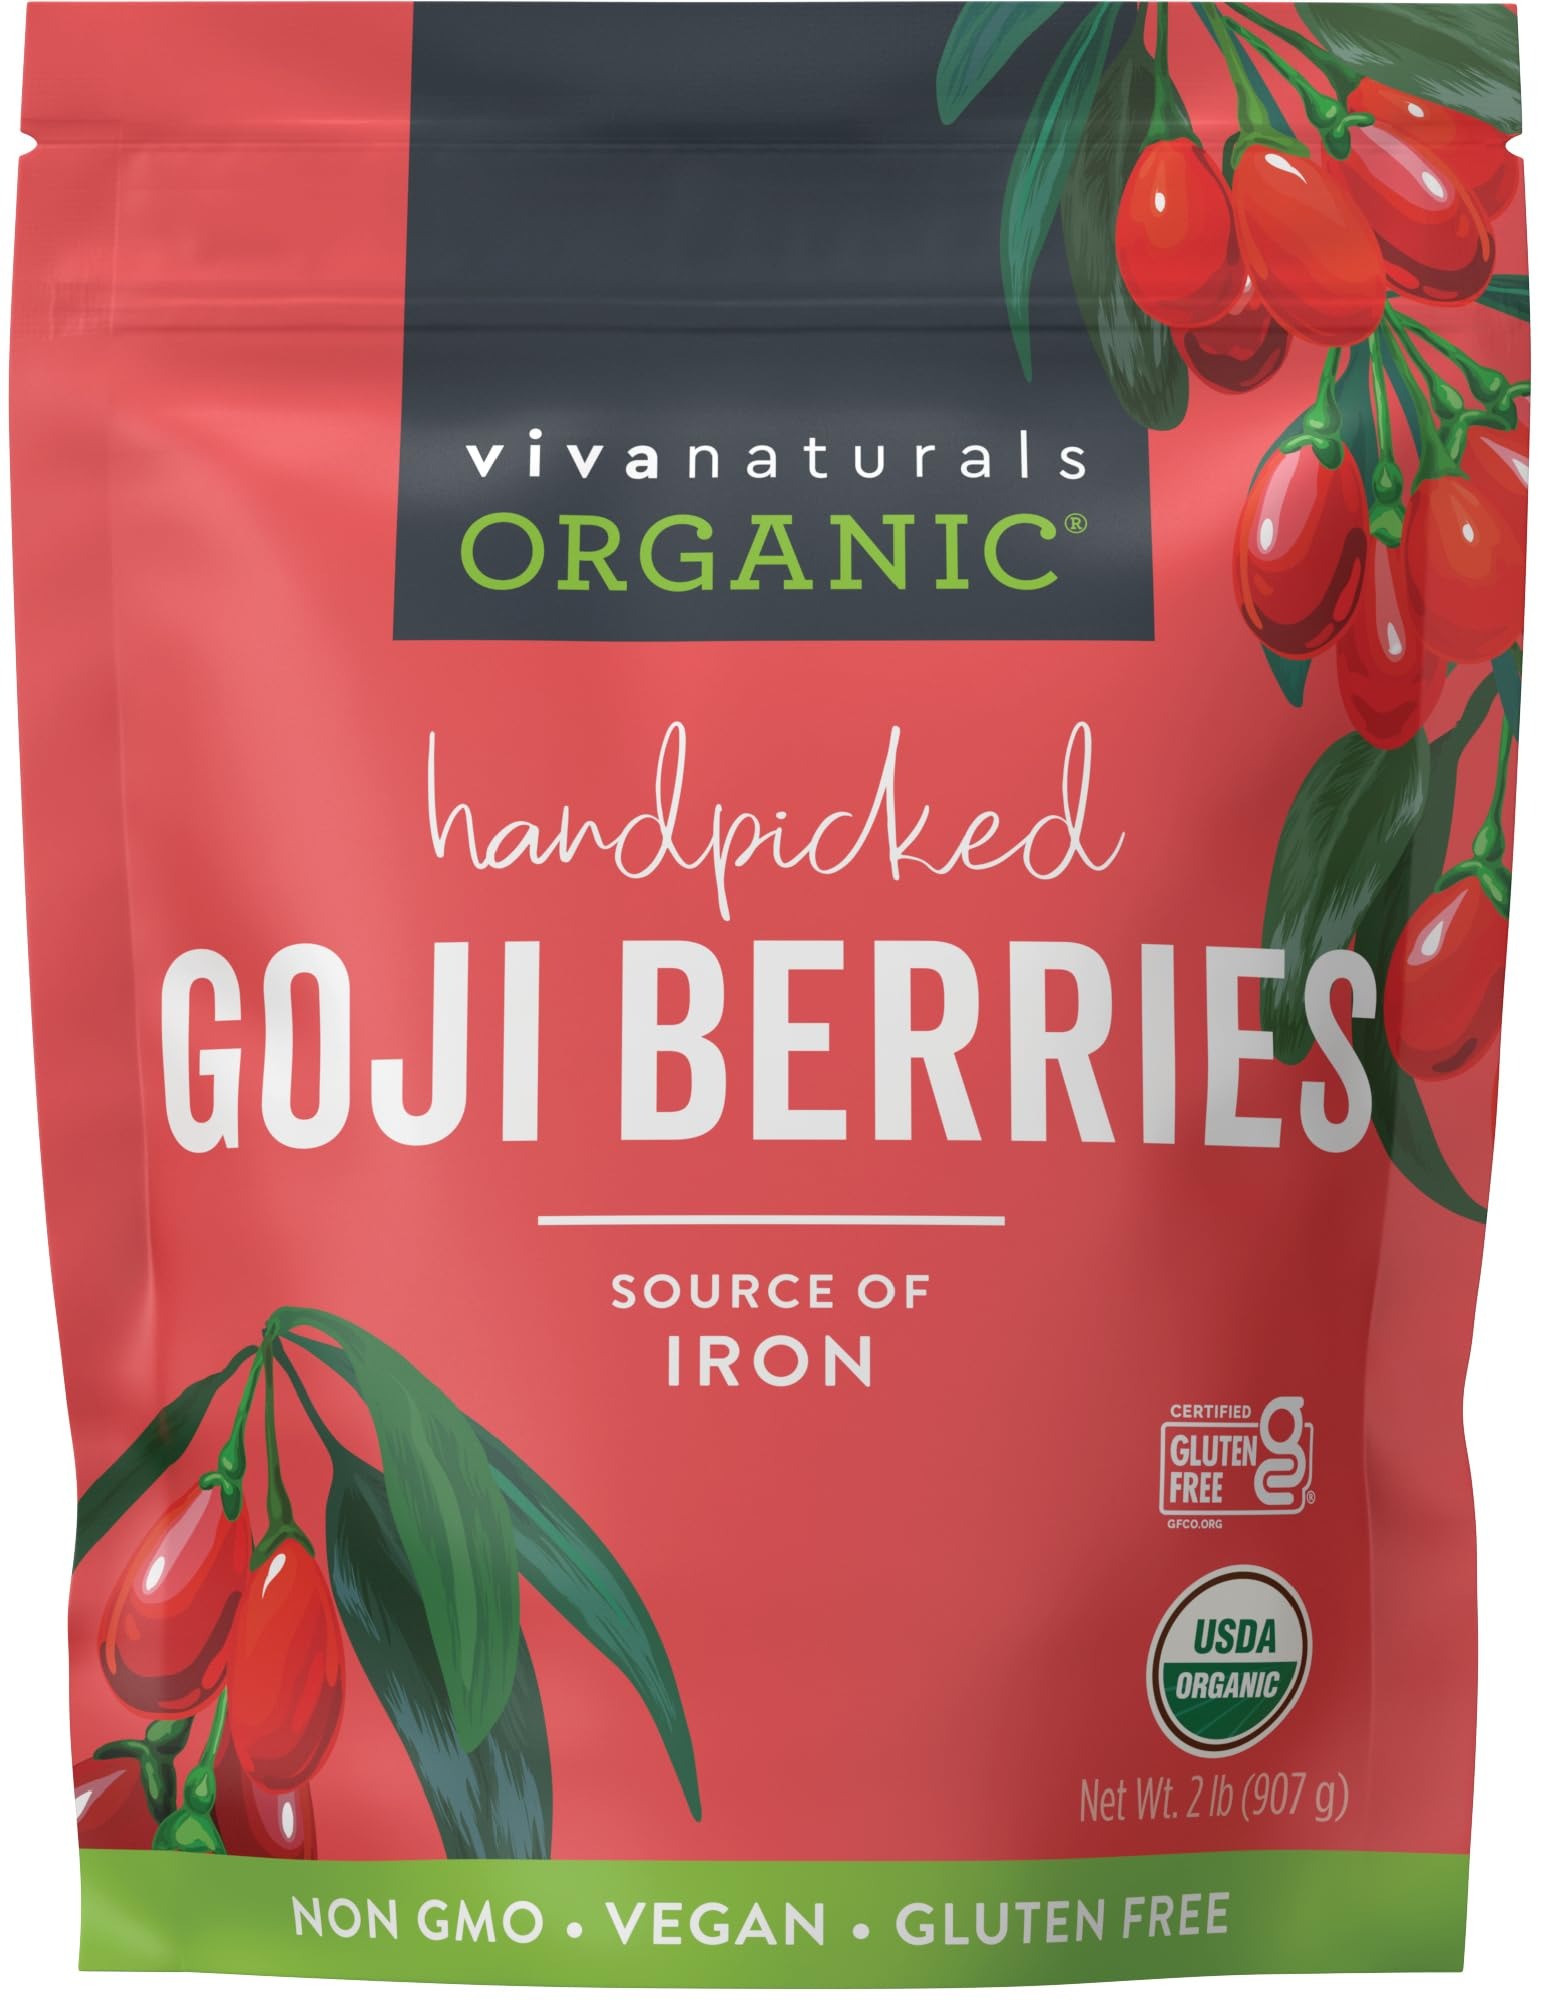
Item Name: Viva Naturals Organic Dried Goji Berries, 32 oz (2 lb) Non-GMO and Vegan Wolfberries, Perfect for Baking, Smoothies, Teas and Snacks, Goji Berries Organic
Bullet Point 1: Flavorful Organic Goji Berries - Small but mighty, goji berries deliver bright and tangy flavors with every bite. Eat them by the handful, steep them in hot water for a goji berry tea, or add them as a topper to classics like yogurt and smoothies
Bullet Point 2: Tasty Treat for Guilt-Free Snacks - Craving something chewy? Our goji berries add a tart yet sweet taste to all your kitchen favorites. ⁠Substitute mix-ins like chocolate chips or raisins in your salads, trail mix, and gluten free snacks
Bullet Point 3: A Delicious Superfood - Not only are our organic goji berries packed with mouthwatering flavor, but they’re also sources of Iron and vitamin C while being low in saturated fat
Bullet Point 4: Sustainably Sourced Super Grade Goji Berries - Also known as the ‘wolfberry’, each goji berry is handpicked and naturally shade dried to perfection in the Tibetan plateau of the Himalayas
Bullet Point 5: Quality You Can Trust - Our yummy berries are certified USDA Organic, and are Non-GMO Project Verified. And as if that weren’t enough, they’re also certified Paleo, Vegan and Gluten-Free to accommodate a variety of diets and lifestyles
Value: 32.0
Unit: Ounce

Price: 30.89